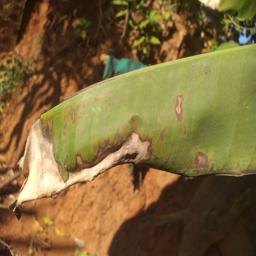
Label: MALBHOG LEAF